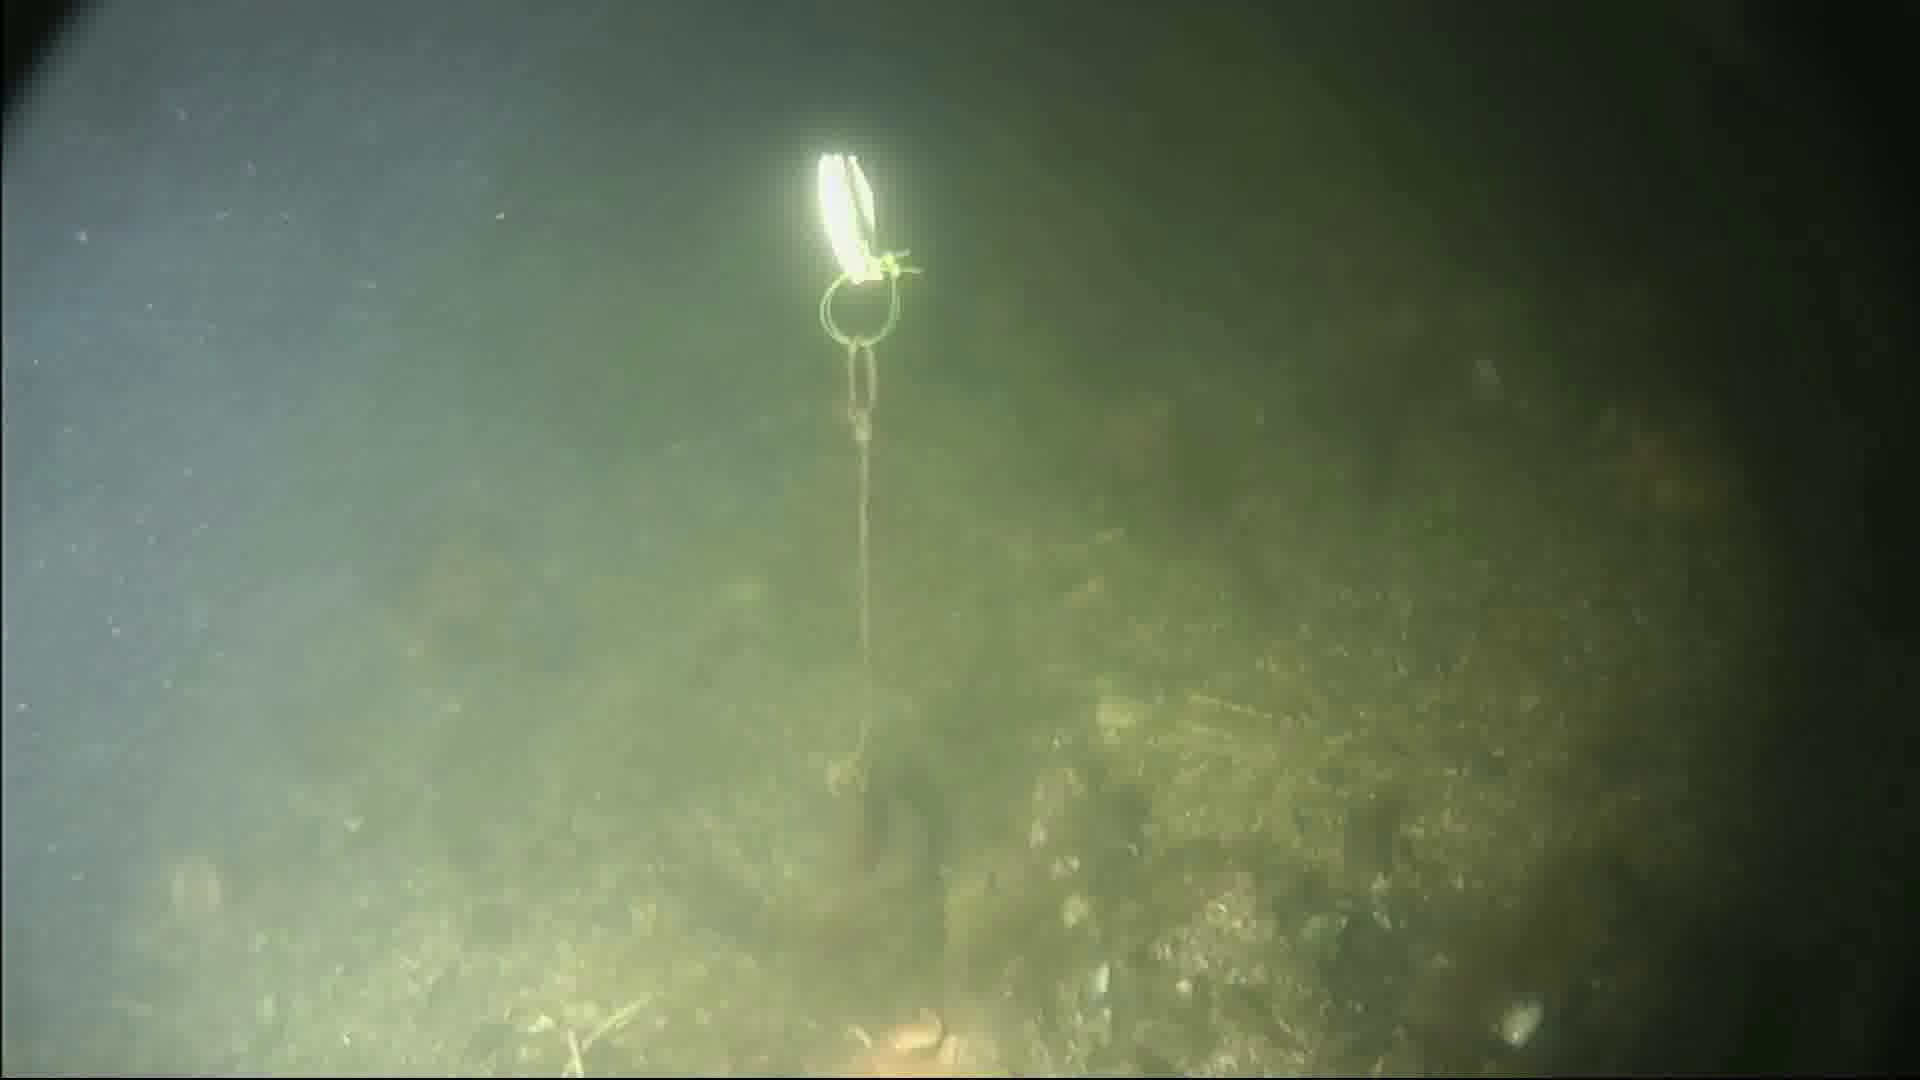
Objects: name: starfish